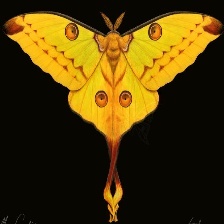
Species: COMET MOTH